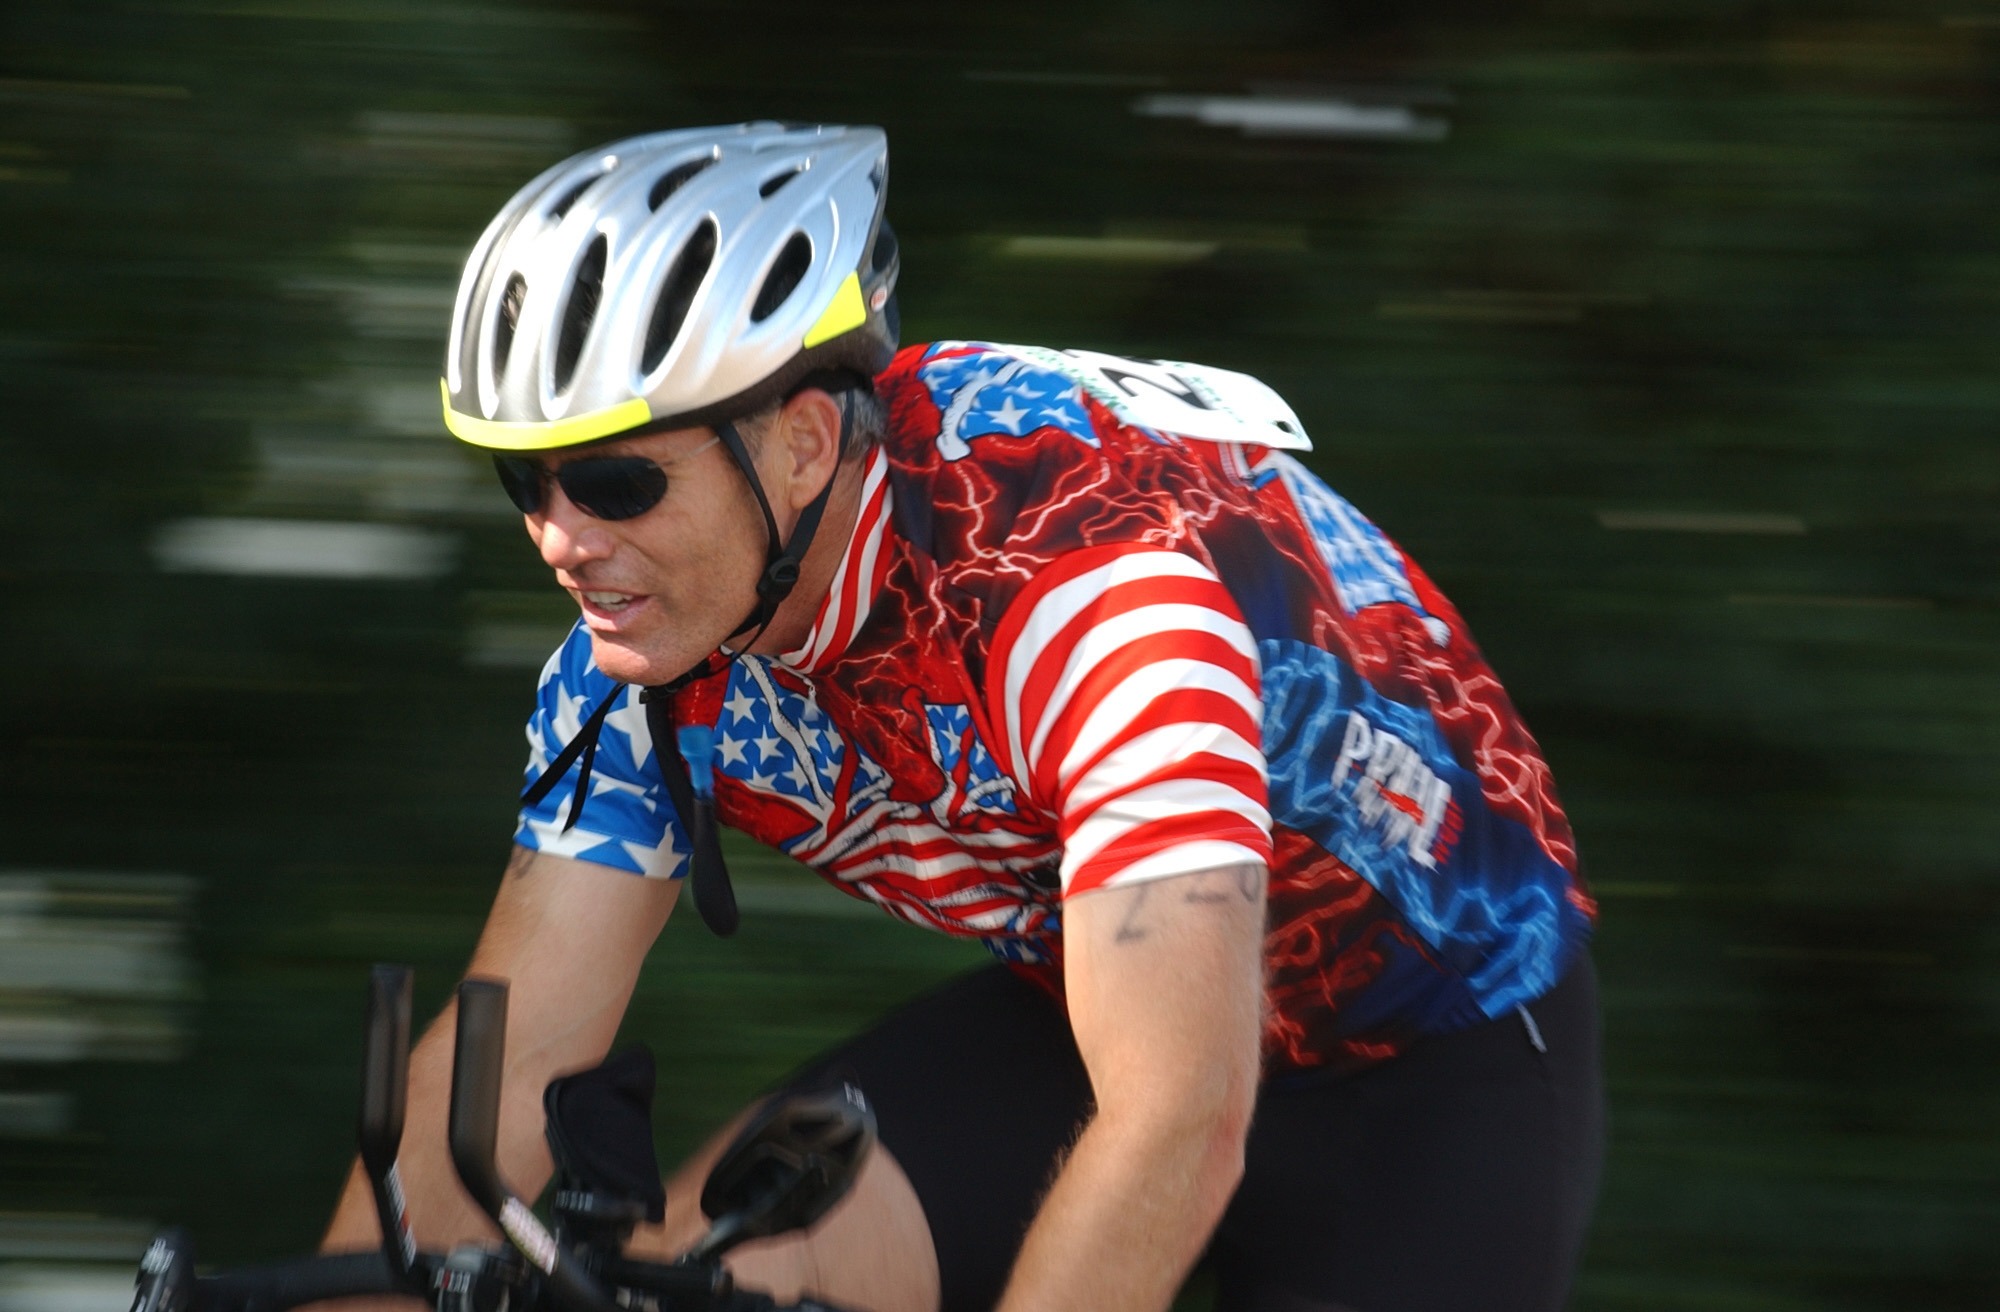
man, bicycle, cyclist, rider, vehicle, california, sports equipment, mountain bike, riding, cycling, race, bicyclist, sports, racing, triathlon, san diego, road cycling, cycle sport, cyclo cross, bicycle racing, endurance sports, road bicycle racing